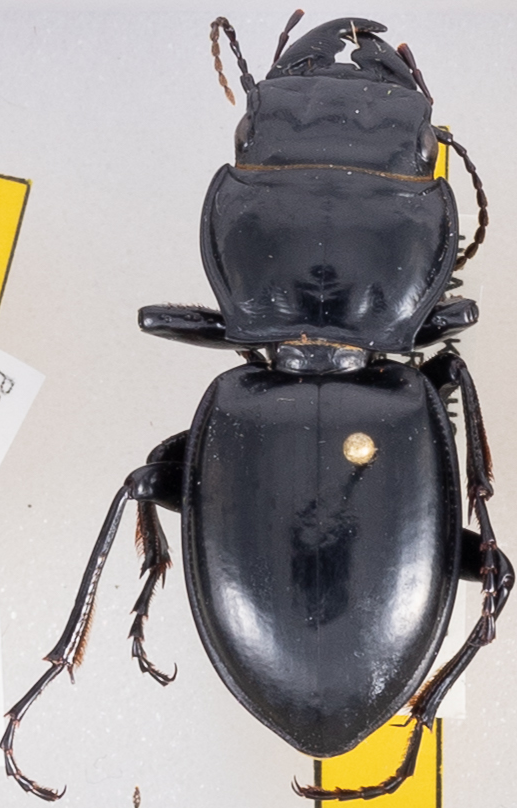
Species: Pasimachus californicus
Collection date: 2019-06-26
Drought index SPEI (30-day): -0.072
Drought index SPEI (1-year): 2.09
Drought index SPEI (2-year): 1.69